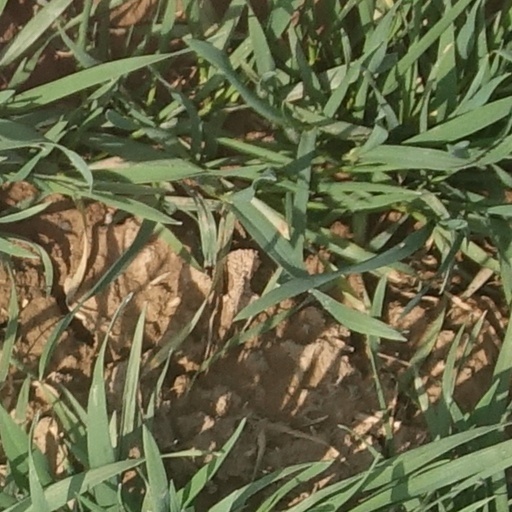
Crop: wheat